Sezimovo Ústí

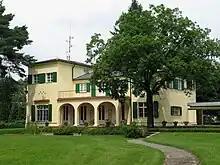
The villa of Edvard Beneš

The largest employer based in Sezimovo Ústí is Kovosvit MAS Machine Tools, a manufacturer of machine tools with more than 250 employees.